Tower of Ledenik

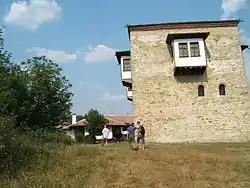
Shemshi Bay's Tower

The tower of Ledenik, also known as Shemshi Bay's Tower or the Bey Tower, is an ancient building from the XVII century, the biggest landmark in the village of Ledenik, Veliko Tarnovo municipality.